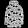
Label: Coat